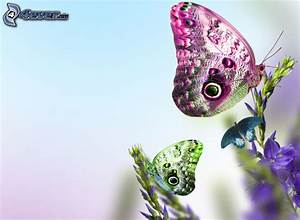
Label: farfalla